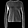
Label: Pullover